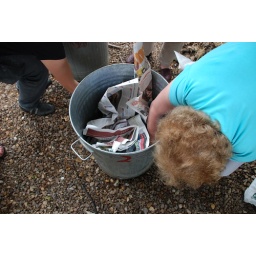
saw dust on bottom, layer of twigs, paper to burn, horse dung - interspersed around artwork